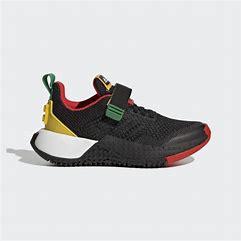
Brand: Adidas
Model: Lego Sport Pro